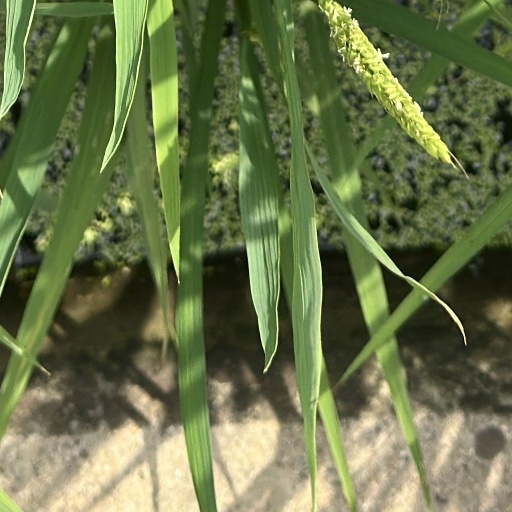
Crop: rice